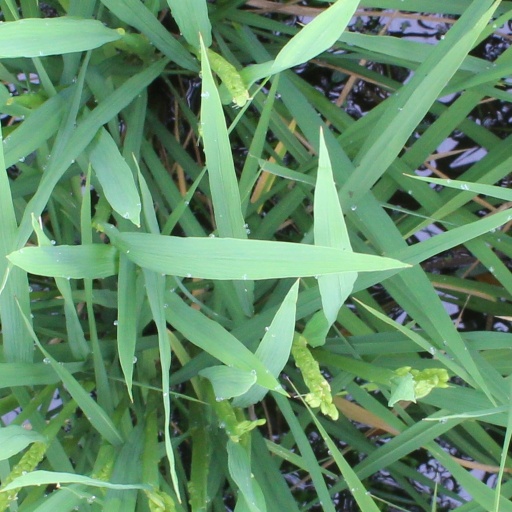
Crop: rice